Volleyball at the Summer Paralympics

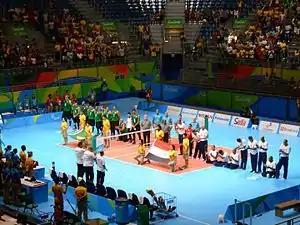
Brazil versus Egypt men's match at the 2016 Summer Paralympics in Rio

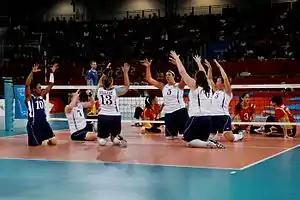
United States versus China women's match at the 2012 Summer Paralympics in London

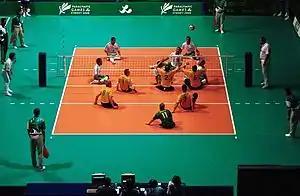
Australia versus Libya men's match at the 2000 Summer Paralympics in Sydney

Volleyball players who have won at least two gold medals. Athletes in bold are athletes who are still active.